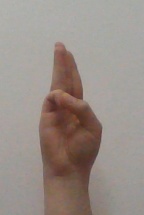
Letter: thaa